Christian Covington

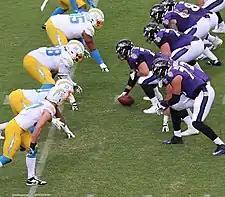
Covington (#95) playing against the Baltimore Ravens in 2021

Covington signed with the Los Angeles Chargers on May 11, 2021. He appeared in 16 games with 3 starts, collecting 52 tackles (3 for loss), one sack and one forced fumble.